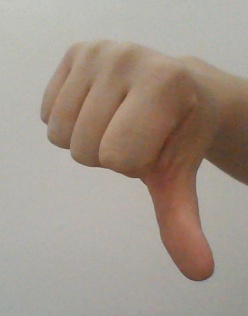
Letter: waw